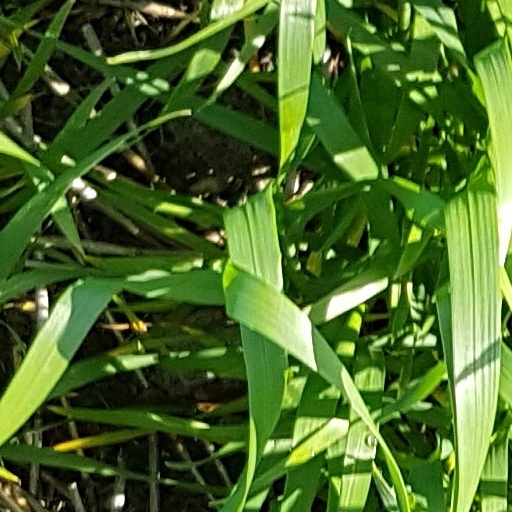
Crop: wheat